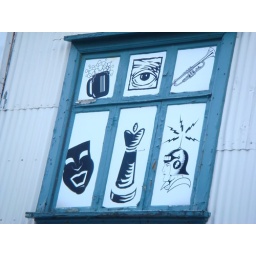
Seen in a window across the street from our hotel. I dig the space dude.